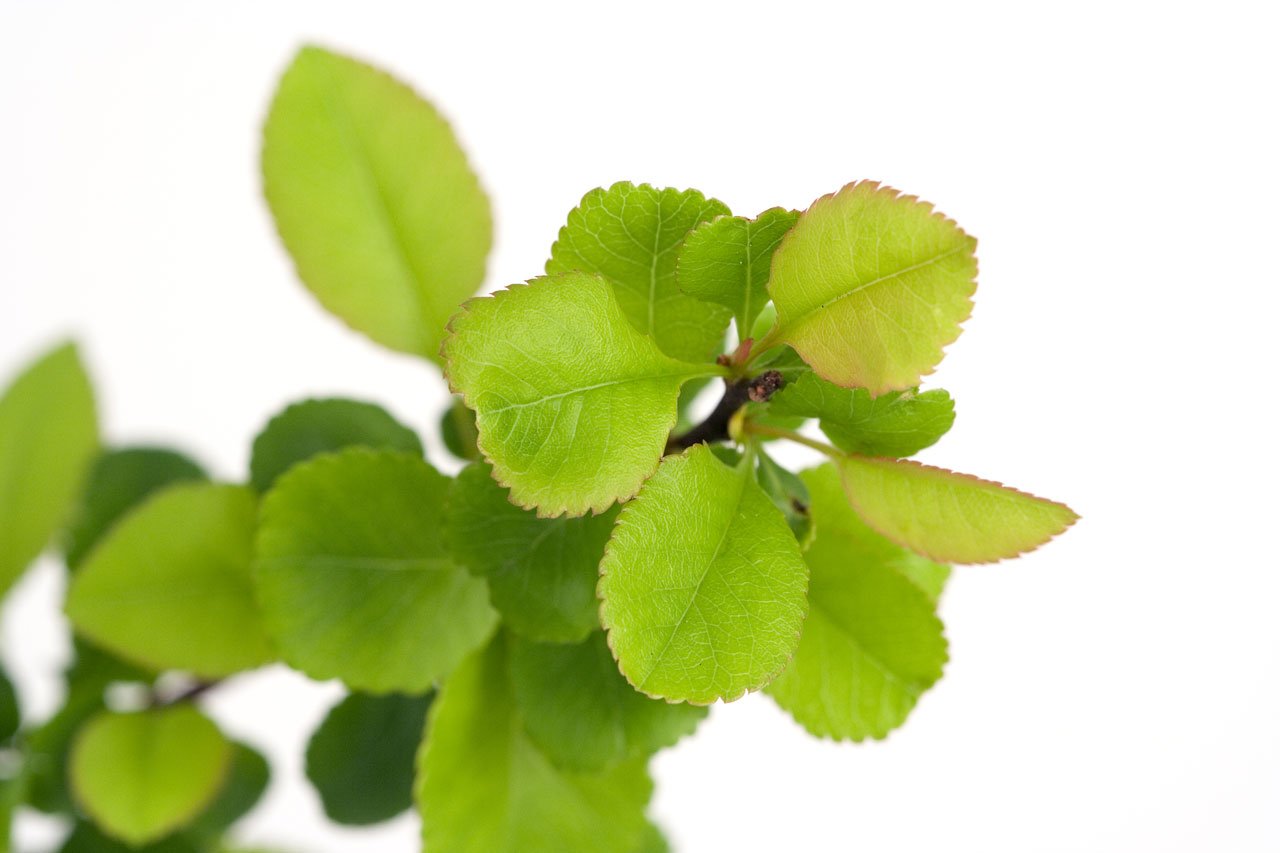
tree, branch, light, plant, white, fruit, leaf, flower, young, food, spring, green, herb, produce, small, fresh, leaves, background, shrub, tiny, flowering plant, maidenhair tree, woody plant, land plant